History of Enkhuizen

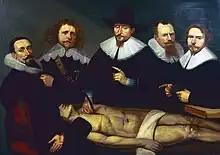
Anatomy lesson of Dr. Zacheus de Jager, by Christiaan Coevershoff

The history of Enkhuizen spans from prehistoric times to the present, reflecting its long-standing regional importance in North Holland. Archaeological evidence indicates that the area was inhabited as early as the Neolithic and Bronze Ages, with early communities settling on elevated ridges near natural waterways. During the Middle Ages, Enkhuizen developed into a fortified town and was granted city rights in 1356. Its strategic location on the Zuiderzee positioned it as a key maritime center, and by the 16th century, it played an early role in the Dutch Revolt against Spanish rule.